Dennis C. Wolff

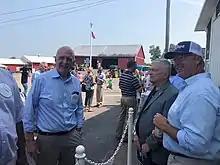
Wolff talking with rural PA-9 constituents on the campaign trail in 2018.

The contest heated up in October, when Wolff claimed Meuser told him privately to "go to hell" at a debate in Berks County. Meuser's campaign denied the allegation, stating that Wolff's claim was "completely insane" and "completely made up," apparently unaware that video evidence of the interaction existed. Later, Meuser would concede and confess to making the comment.